Marco Bersanelli

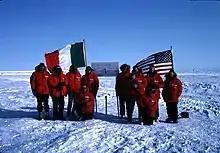
Smoot's group expedition to Antarctica

Bersanelli is a collaborator at IASF, National Institute of Astrophysics. He deals with observational cosmology, in particular with the observation of the early universe through the Cosmic Microwave Background. He has participated in two scientific expeditions to the South Pole and collaborates with the European Space Agency. He is one of the main scientific leaders of ESA's Planck space mission, launched in 2009, whose results made it possible to estimate the main cosmological parameters with unprecedented precision. He is Deputy PI and Planck-LFI's Instrument Scientist, one of the two instruments aboard the satellite. In the period 2018-2020 the team of researchers he leads played a fundamental role in the EU-funded project, BeyondPlanck, aimed at developing a new analysis system of the CMB, then successfully applied to the Planck-LFI data.